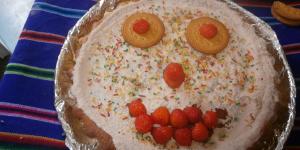
tarta de queso alemana